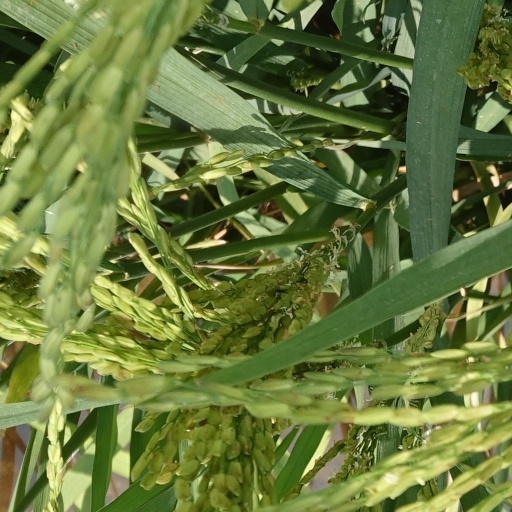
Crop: rice